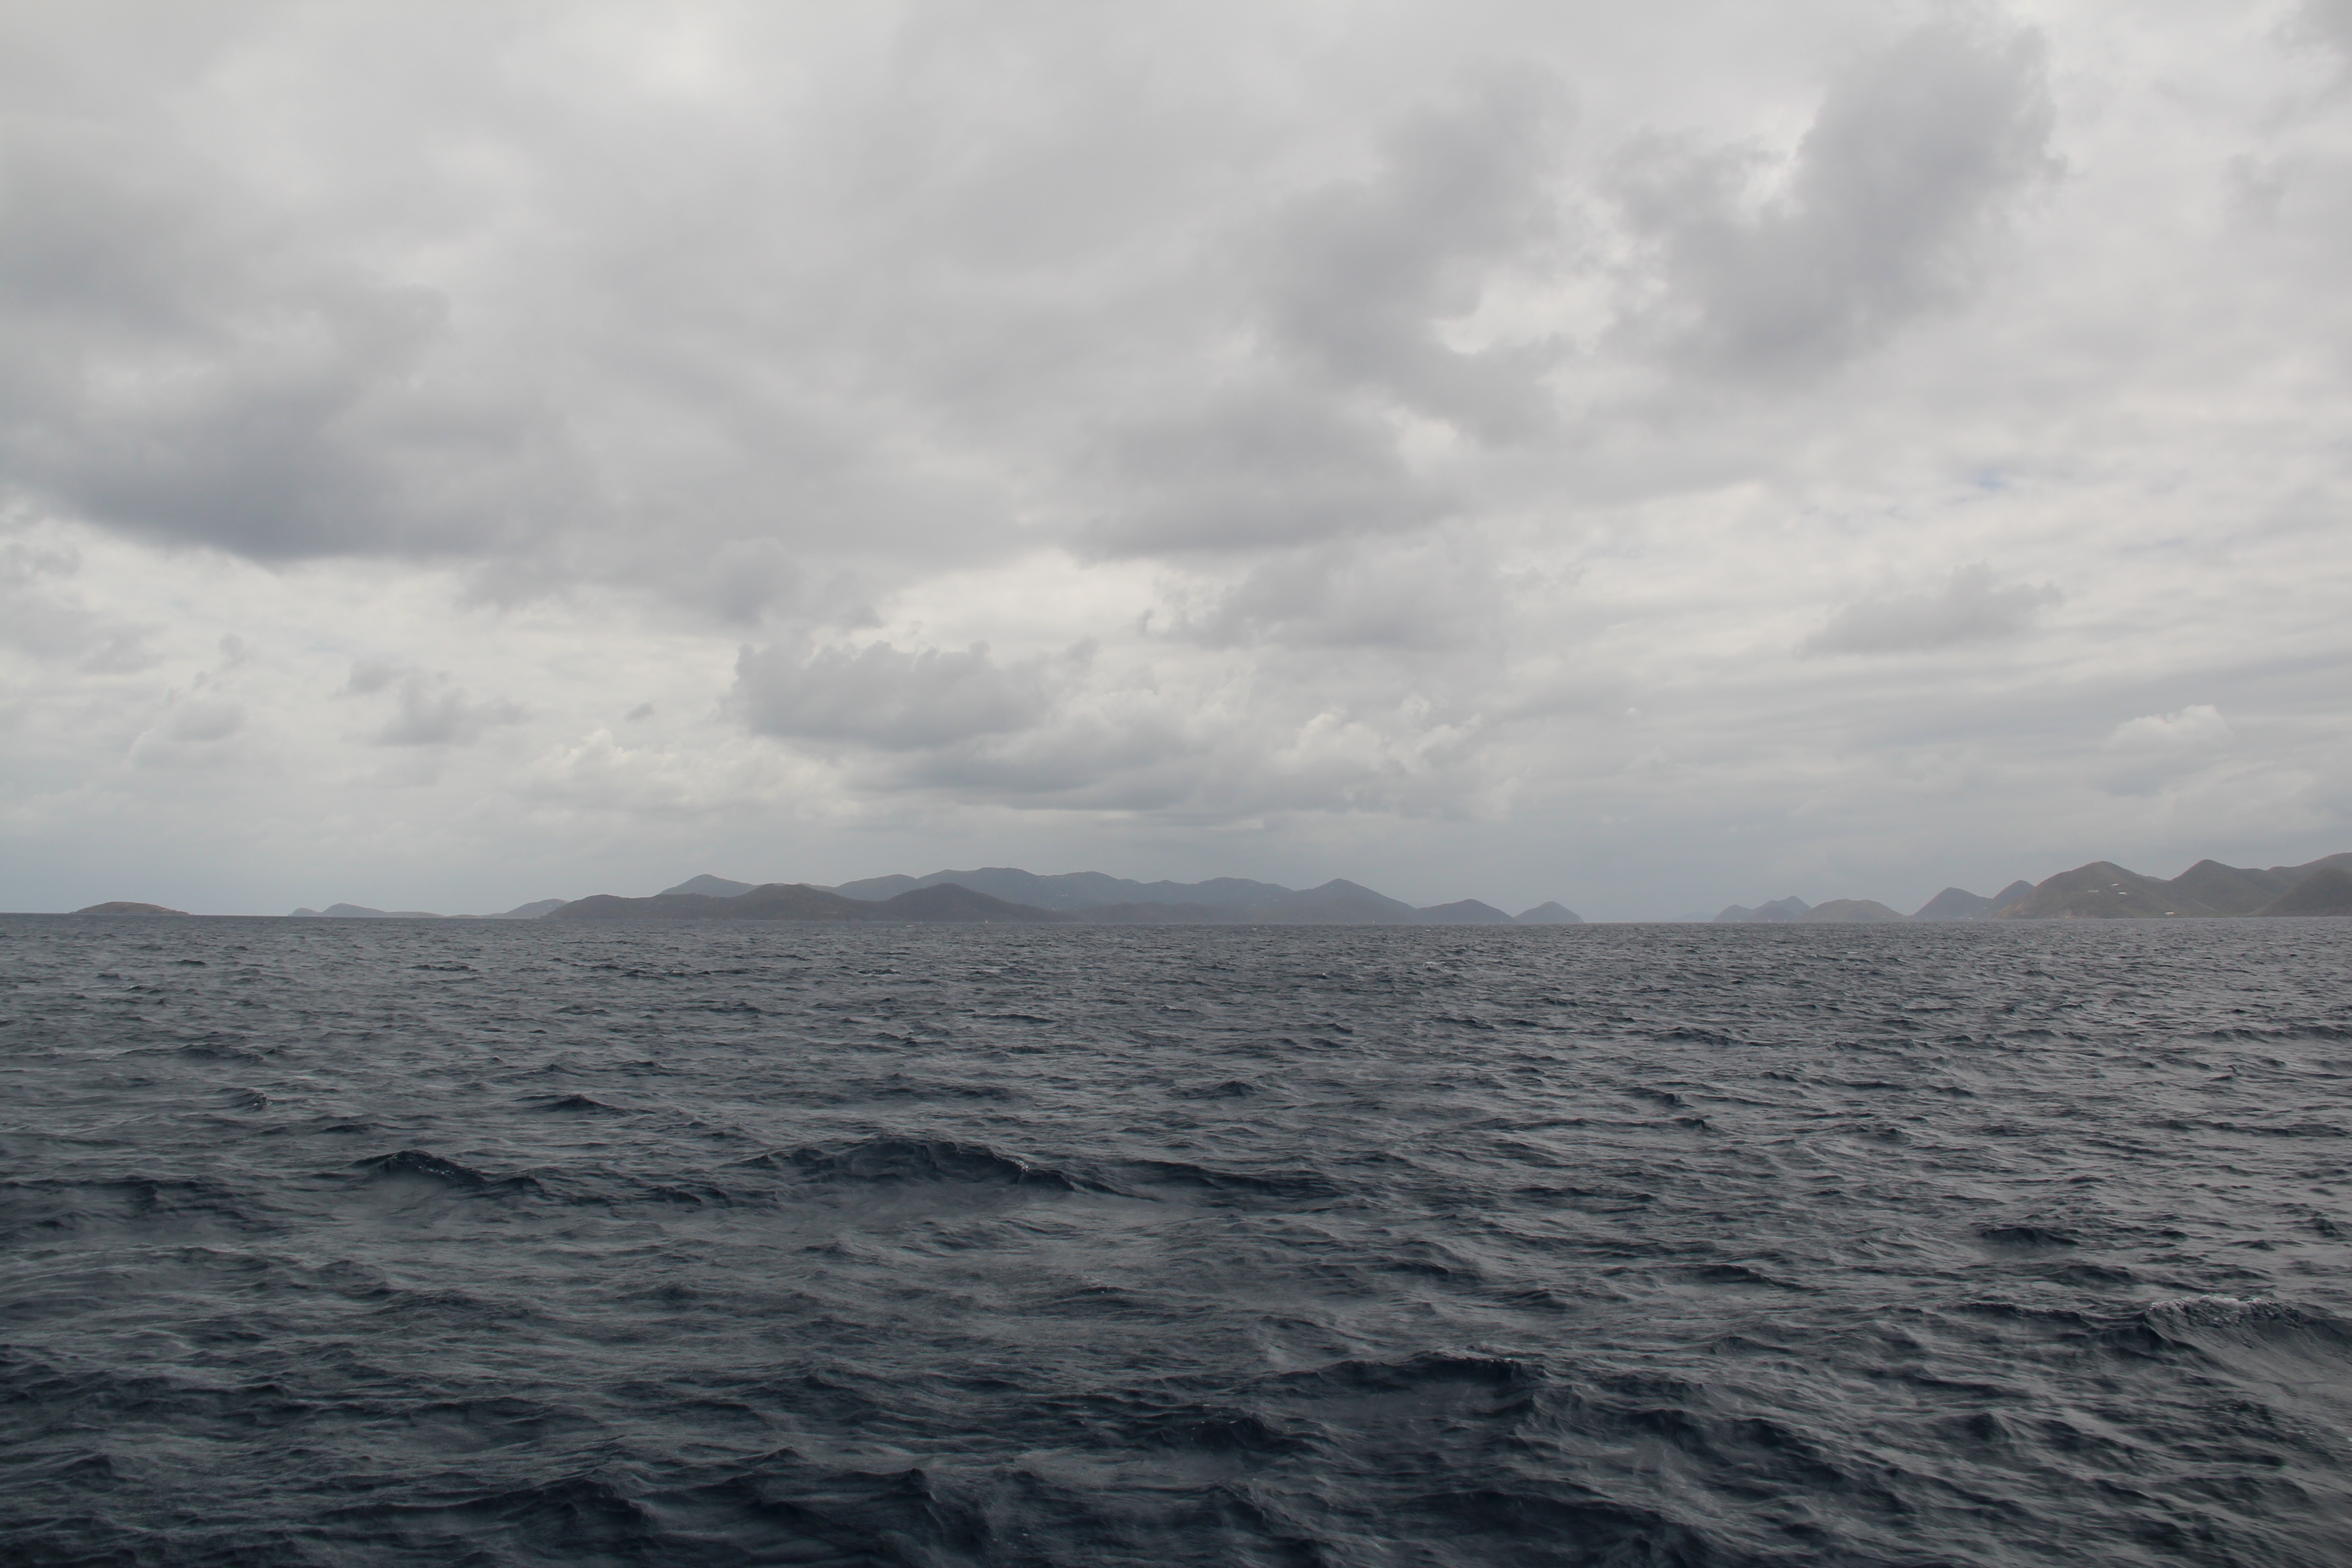
sea, coast, water, nature, ocean, horizon, cloud, sky, wave, lake, vehicle, bay, gray, overcast, arctic, grey, clouds, channel, loch, arctic ocean, wind wave